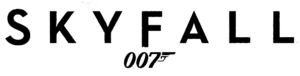
La bande originale de Skyfall, le 23ᵉ James Bond, a été mise en vente par Sony Classical le 29 octobre 2012 en France et au Royaume-Uni et le 6 novembre 2012 aux États-Unis. La musique est composée par Thomas Newman, elle a été enregistrée à l'Abbey Road Studios à Londres. C'est la première bande originale de la série des James Bond composée par Thomas Newman qui est le neuvième compositeur à s'y atteler. Lors de la 66ᵉ cérémonie des British Academy Film Awards en 2013 l'album a été récompensé dans la catégorie meilleure musique de film. C'est le second film James Bond à être nommé après L'Espion qui m'aimait en 1978.
Skyfall est une chanson d'amour-musique de film du 23ᵉ film de James Bond Skyfall de Sam Mendes de 2012 interprétée par l'autrice-compositrice-interprète britannique Adele, chez Columbia Records. Écrite par Adele et Paul Epworth, avec l'orchestration de l'Américain J. A. C. Redford, elle succède à Another Way to Die de 2008, des interprètes Jack White et Alicia Keys, et sort le jour du Global James Bond Day du 5 octobre 2012 à 0:07 pour l'événement mondial des 50 ans du premier film James Bond James Bond 007 contre Dr No de Terence Young de 1962. Vendue à plus de 7 millions d'exemplaires, elle est récompensée en 2013 entre autres par les Oscar de la meilleure chanson originale, Golden Globe de la meilleure chanson originale, et Grammy Awards...